Space selfie

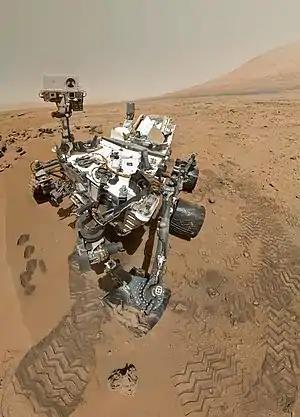
Space selfie of "Curiosity" rover

"Curiosity", which landed on Mars in 2012, was equipped with the Mars Hand Lens Imager (MAHLI) camera. It can maneuver its robotic arm and turn the attached camera around to take its head shots. Discovery News described the maneuver as the way to take a truly authentic selfie and gave it the title "King of Selfies" in 2013.